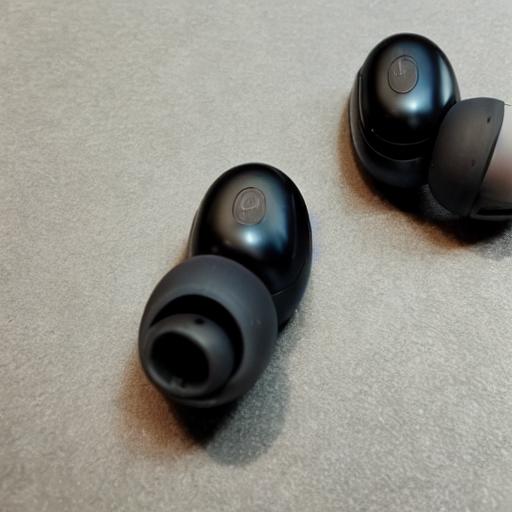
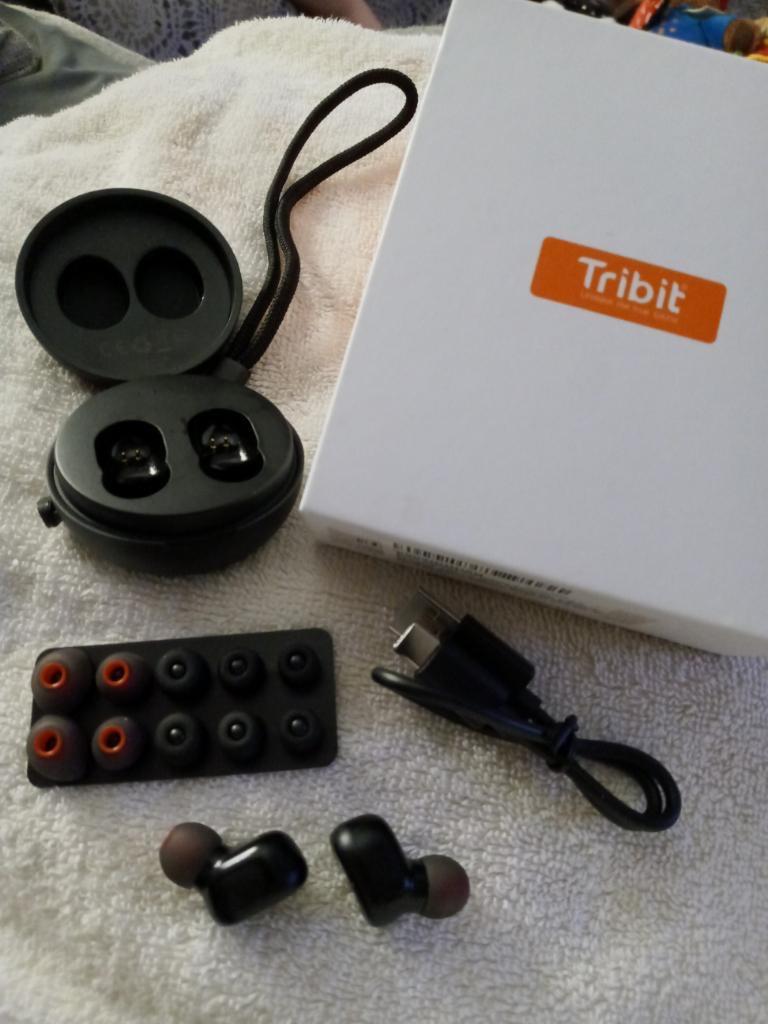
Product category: earbuds
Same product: no